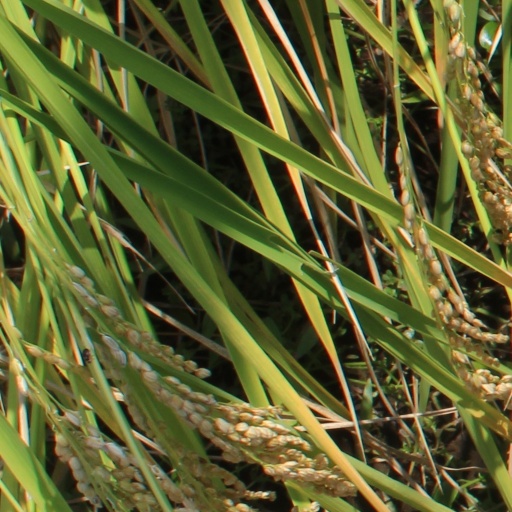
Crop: rice